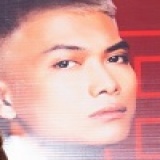
ca sĩ Bigdaddy